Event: Nepal Earthquake
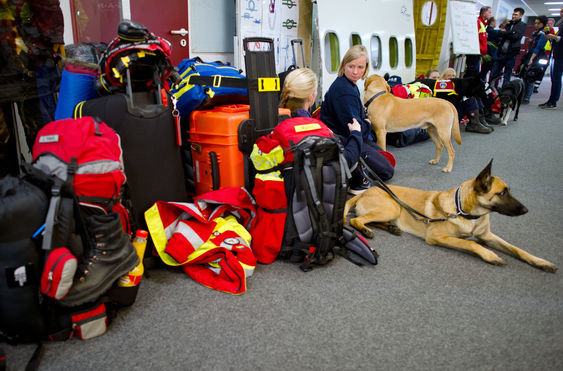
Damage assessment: no_damage